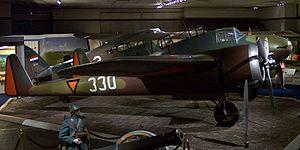
Le Fokker G.I Jachtkruiser est un chasseur lourd bimoteur hollandais, comparable en taille et en fonction au Messerschmitt Bf 110 allemand et au De Havilland DH.98 Mosquito britannique.